Lucas Mahias

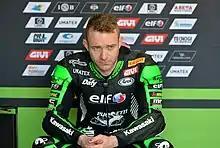
Mahias at Phillip Island in 2020

Lucas Mahias (born 14 April 1989) is a French motorcycle racer for Kawasaki Puccetti Racing in the Superbike World Championship. In 2017 he won the Supersport World Championship aboard a Yamaha YZF-R6, and in 2016 he won the FIM Endurance World Championship riders' title aboard a Yamaha YZF-R1. He has also won the 2014 French Supersport Championship, winning all the 12 races of the season.